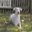
Label: dog